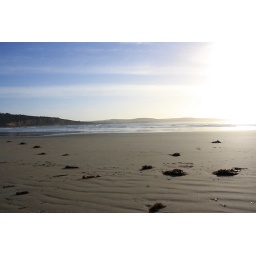
Our first beach en route to the ocean road - first thing in the morning, and so incredibly fresh feeling.